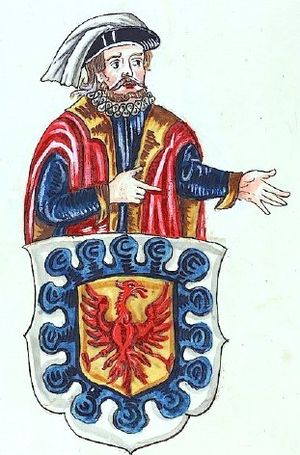
Heinrich 1. (Fürstenberg)
Heinrich 1. af Furstenberg var stamfader til den schwabiske adelsslægt von Fürstenberg, der senere blev en del af den tyske højadel.